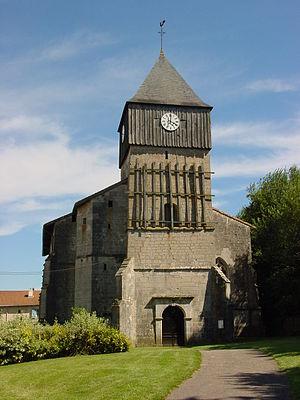
Gironville-sous-les-Côtes est une ancienne commune française de la Meuse qui fait partie de la commune de Geville depuis 1973.
Geville est une commune française située dans le département de la Meuse en région Grand Est, regroupant trois communes associées : Corniéville, Jouy-sous-les-Côtes devenue juridiquement Geville en tant que commune principale et Gironville-sous-les-Côtes. Cette fusion date de 1973. Le nom choisi est en rapport avec le site de la Chapelle de Gévaux dont le nom signifie le « Val de la Joie ».
L'église Saint-Léger est une église catholique située à Geville, en France.